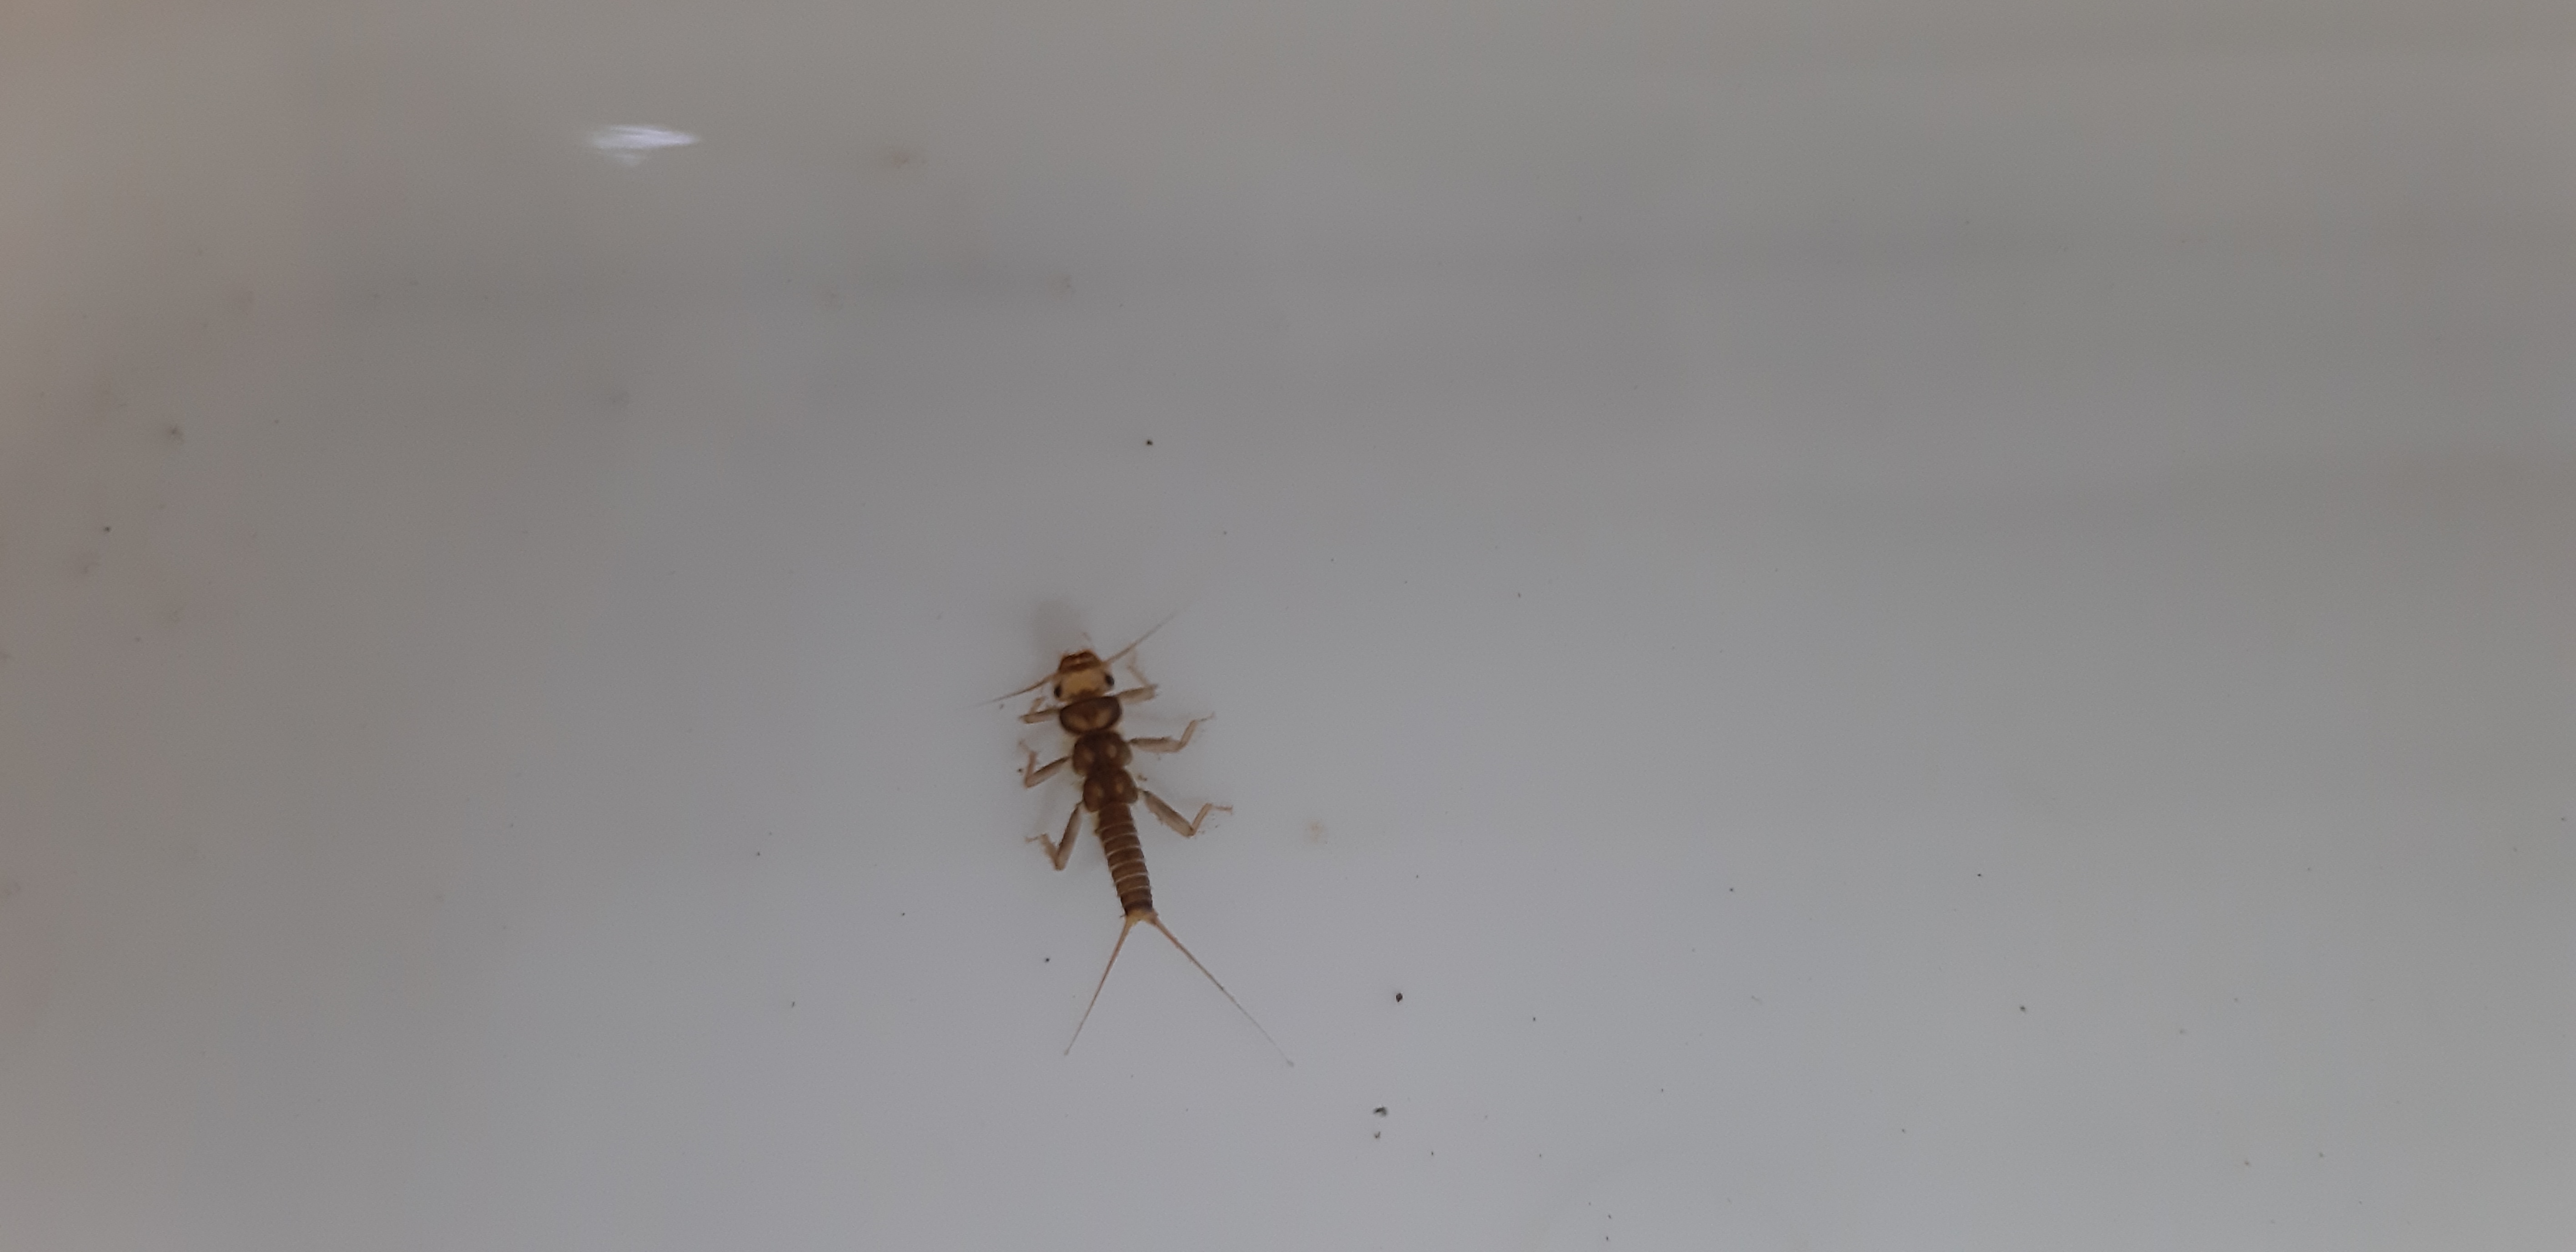
Macroinvertebrate group: stoneflies